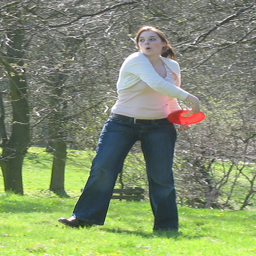
A woman in blue jeans playing frizbee.
A beautiful girl playing a game of Frisbee with an orange Frisbee.
A woman in a park about to toss a Frisbee.
A young woman is in position to throw a red frisbee.
A woman in a park about to throw a frisbee.